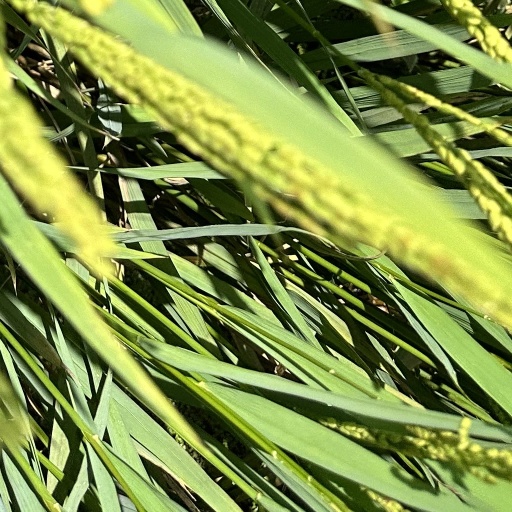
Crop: rice